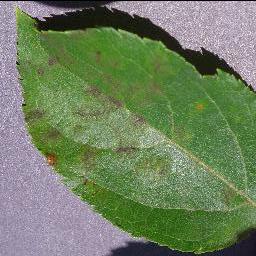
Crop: apple
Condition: scab